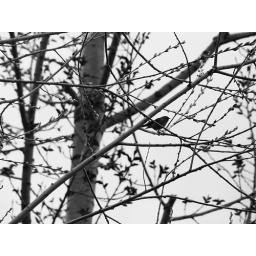
bird in a tree 1